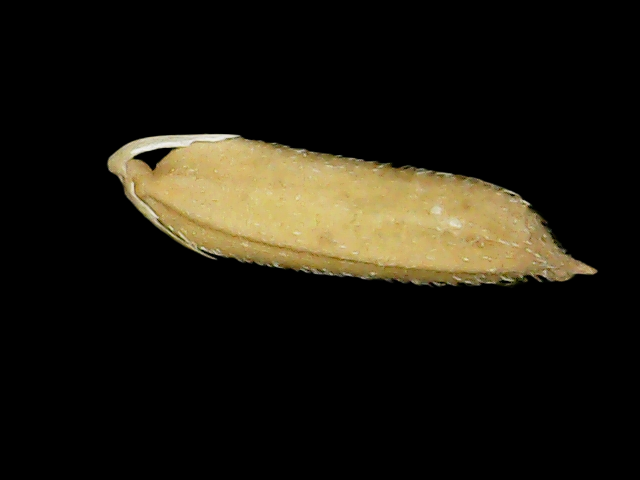
Rice variety: Binadhan14